Ferrocene

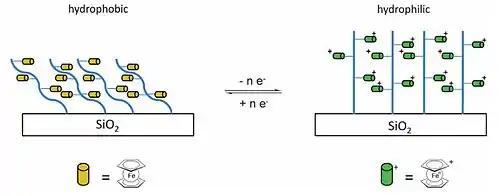
Strands of an uncharged ferrocene-substituted polymer are tethered to a hydrophobic silica surface. Oxidation of the ferrocenyl groups produces a hydrophilic surface due to electrostatic attractions between the resulting charges and the polar solvent.

Ferrocene, a precursor to iron nanoparticles, can be used as a catalyst for the production of carbon nanotubes. Vinylferrocene can be converted to (polyvinylferrocene, PVFc), a ferrocenyl version of polystyrene (the phenyl groups are replaced with ferrocenyl groups). Another polyferrocene which can be formed is poly(2-(methacryloyloxy)ethyl ferrocenecarboxylate), PFcMA. In addition to using organic polymer backbones, these pendant ferrocene units have been attached to inorganic backbones such as polysiloxanes, polyphosphazenes, and polyphosphinoboranes, (–PH(R)–BH–), and the resulting materials exhibit unusual physical and electronic properties relating to the ferrocene / ferrocinium redox couple. Both PVFc and PFcMA have been tethered onto silica wafers and the wettability measured when the polymer chains are uncharged and when the ferrocene moieties are oxidised to produce positively charged groups. The contact angle with water on the PFcMA-coated wafers was 70° smaller following oxidation, while in the case of PVFc the decrease was 30°, and the switching of wettability is reversible. In the PFcMA case, the effect of lengthening the chains and hence introducing more ferrocene groups is significantly larger reductions in the contact angle upon oxidation.